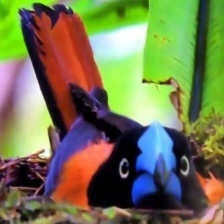
Species: HELMET VANGA
Scientific name: EURYCEROS PREVOSTII